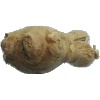
Label: ginger_root